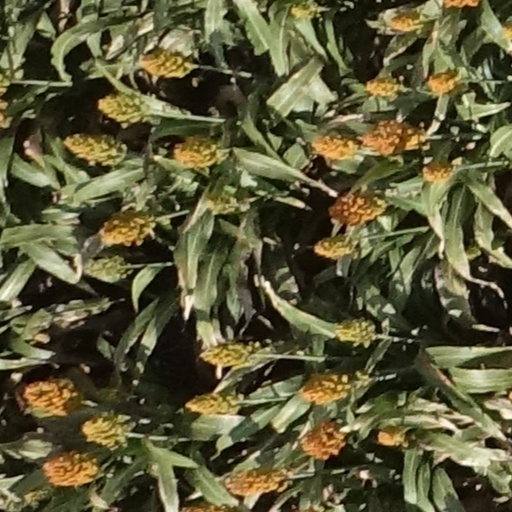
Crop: sorghum